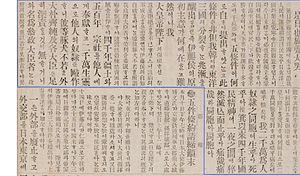
Chang Chi-yŏn est un journaliste et homme politique coréen né en 30 novembre 1864 et mort le 2 octobre 1921?